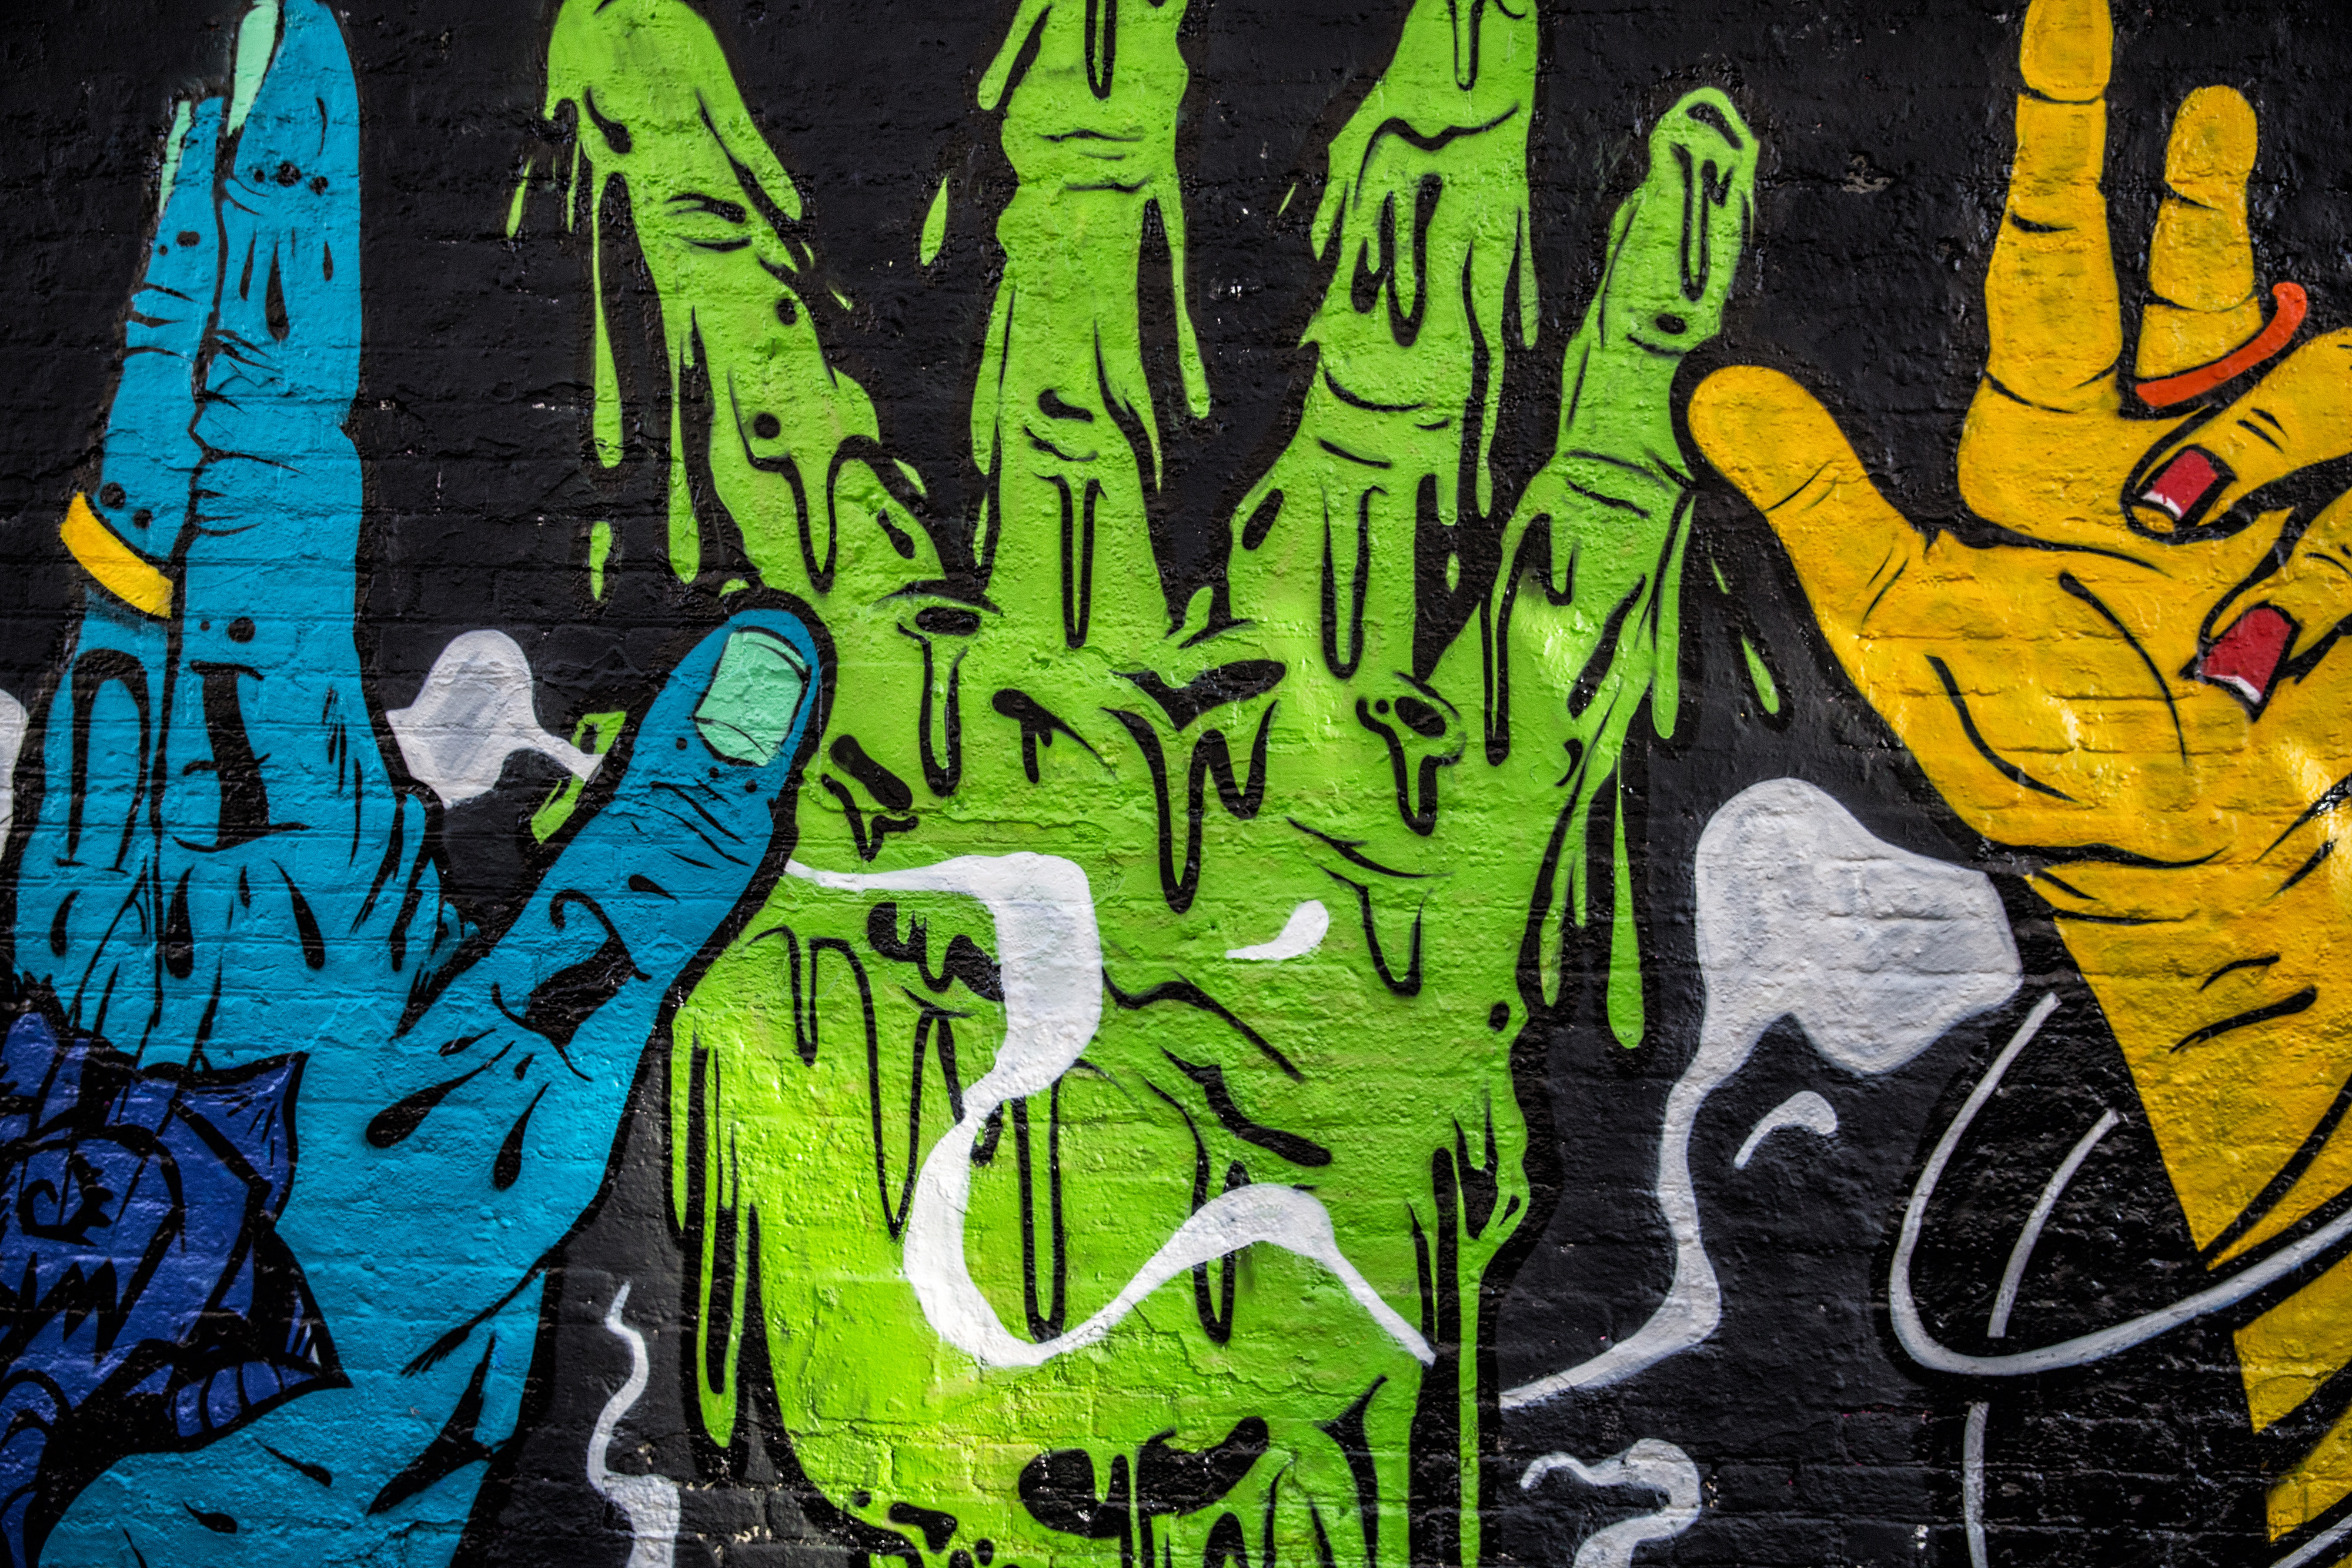
green, street art, art, graffiti, font, wall, hand, finger, graphic design, visual arts, gesture, mural, illustration, graphics